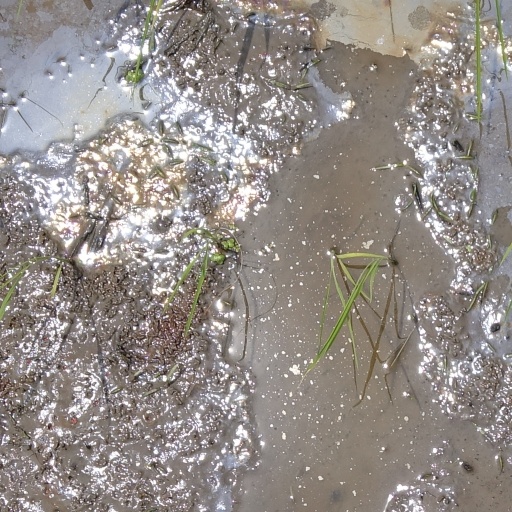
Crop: rice